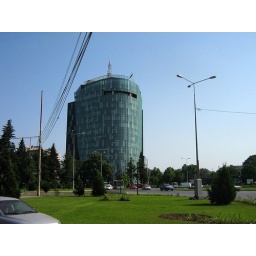
New office building in Charles de Gaulle Square, near Herastrau Park.